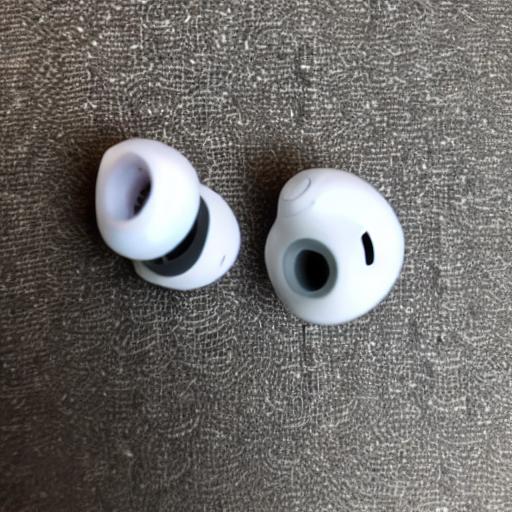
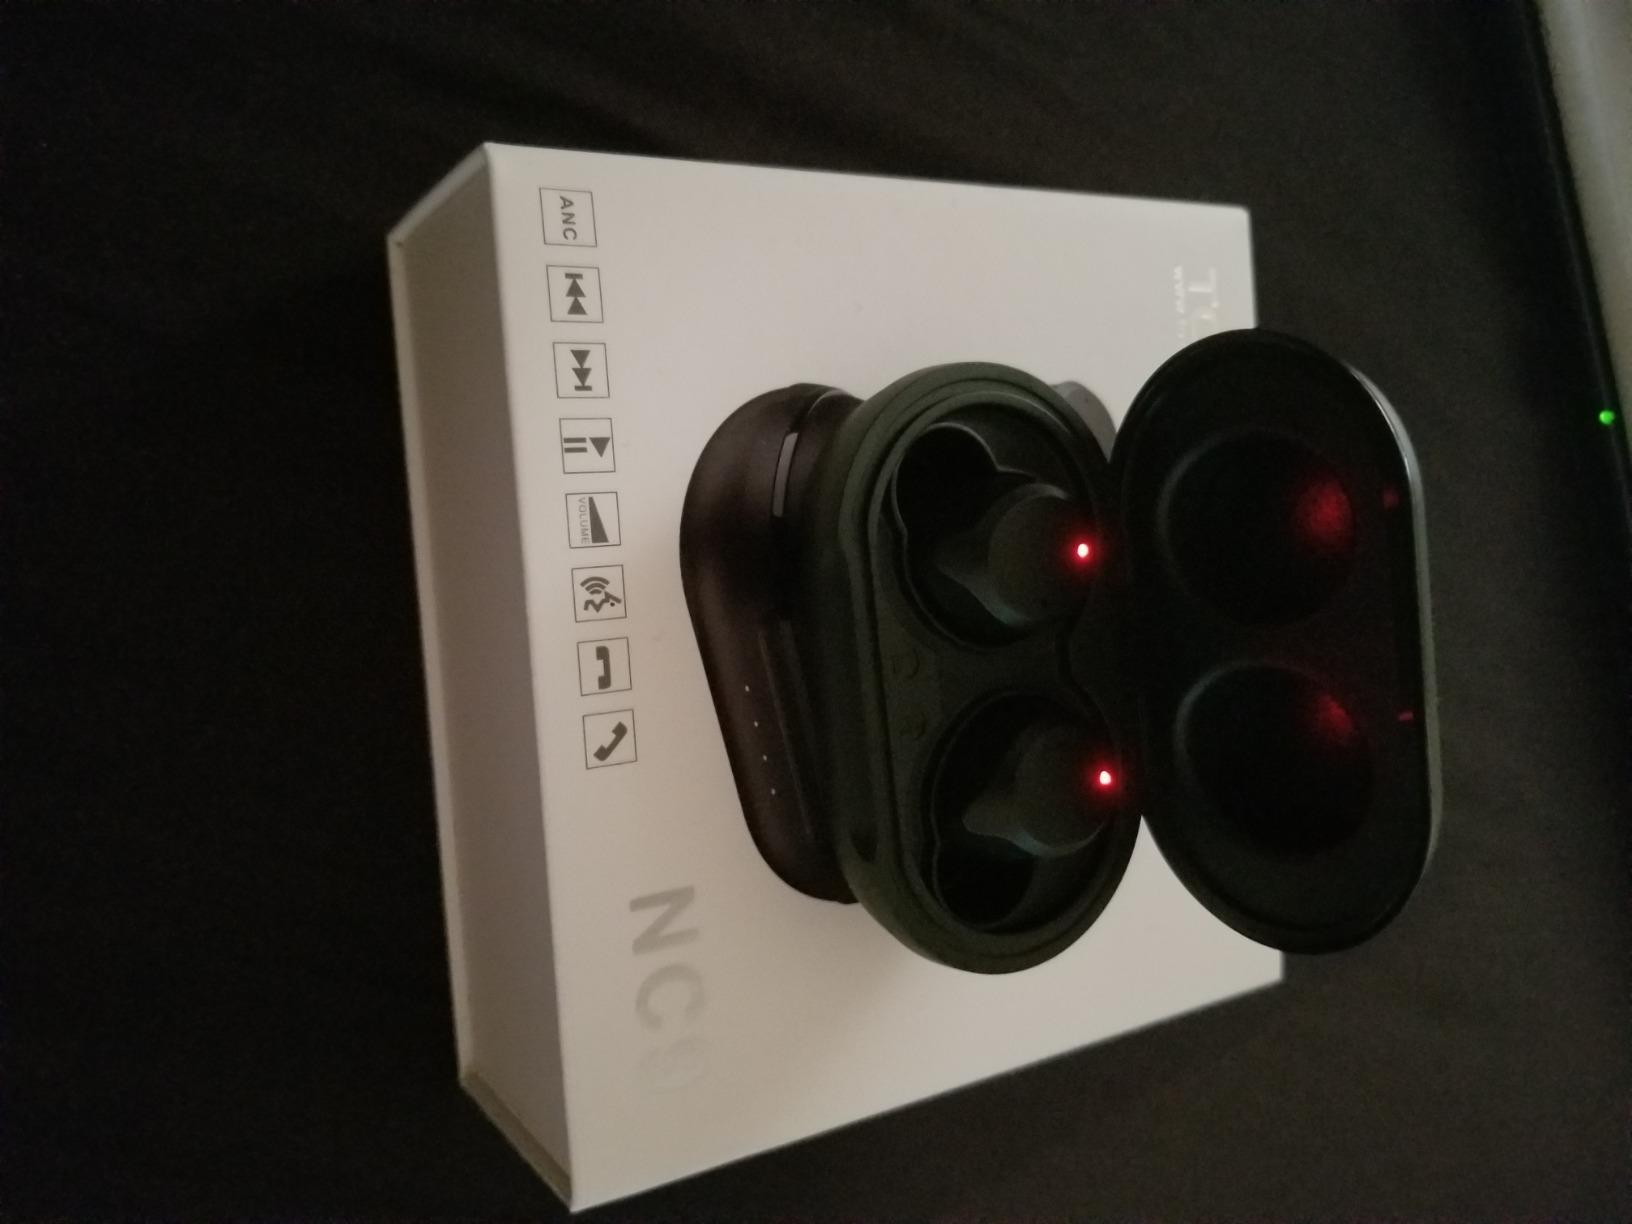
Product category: earbuds
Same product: no